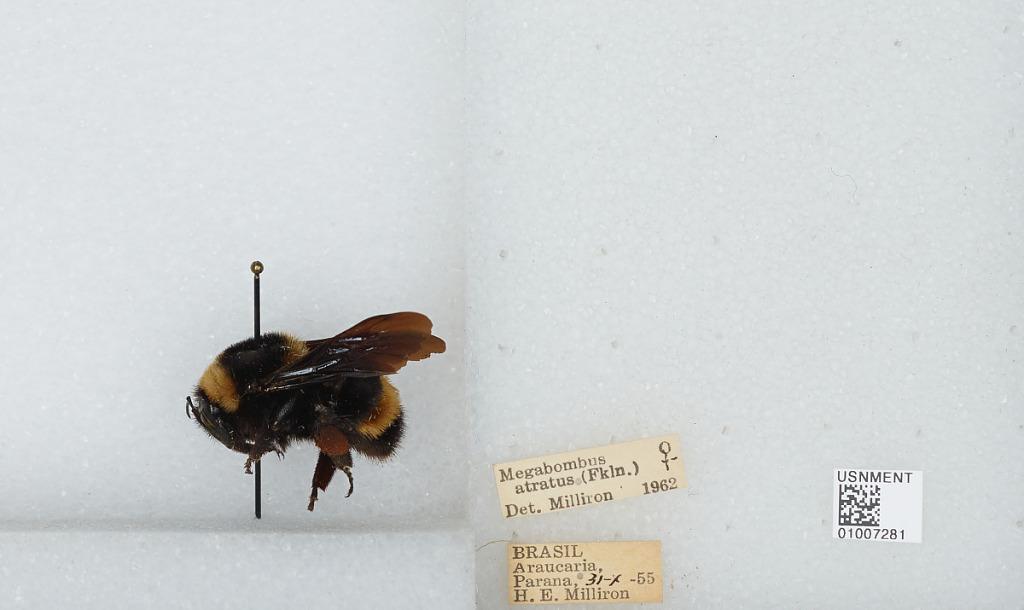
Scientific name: Bombus (Fervidobombus) atratus Franklin
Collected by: H. Milliron
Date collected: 1955-10-31
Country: Brazil
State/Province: Parana
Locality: Araucaria
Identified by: Milliron